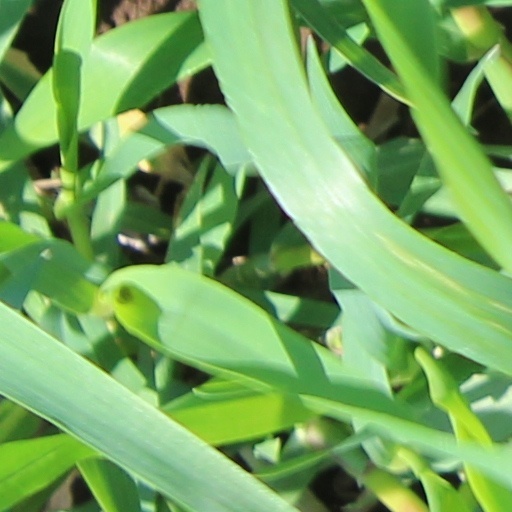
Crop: wheat